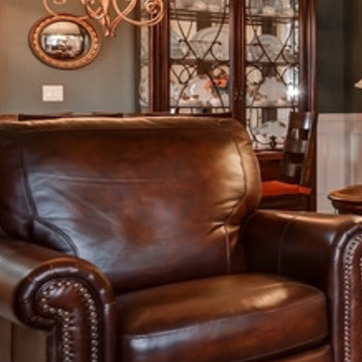
Material: leather